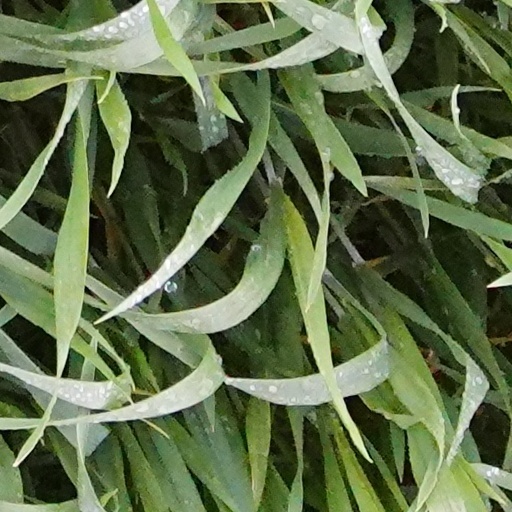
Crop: wheat